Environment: real
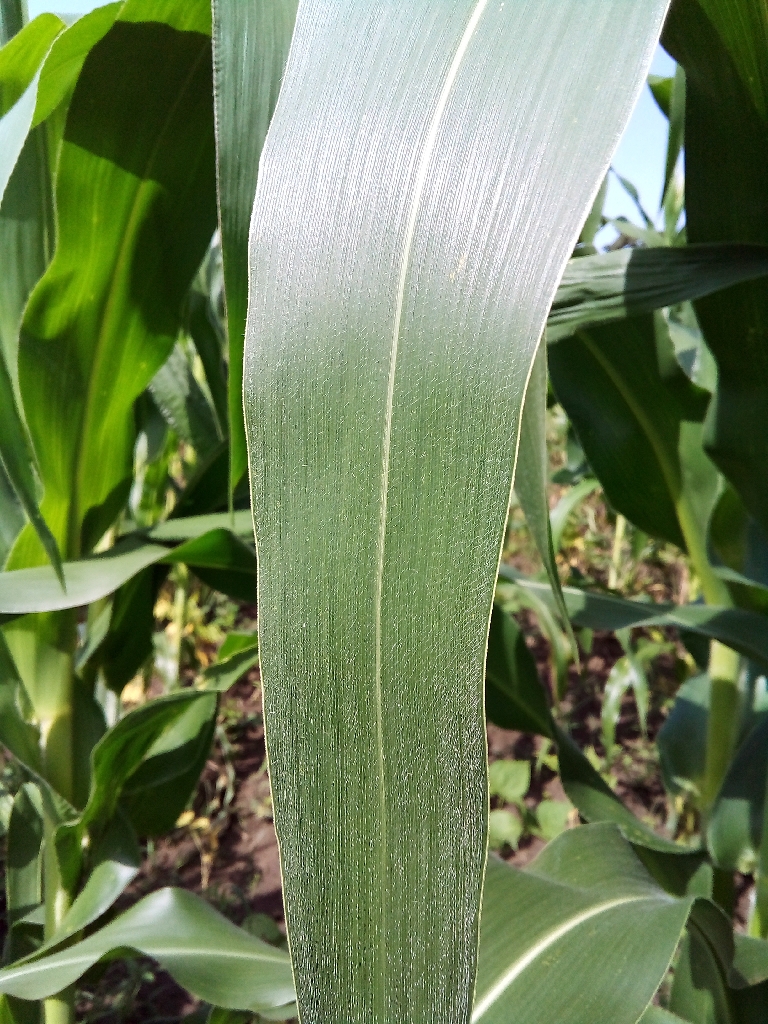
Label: healthy